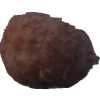
Label: orange_peeled